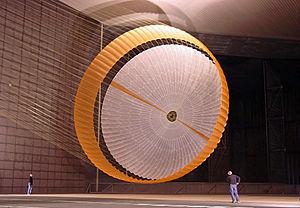
Mars Science Laboratory est une mission d'exploration de la planète Mars à l'aide d'un astromobile développé par le centre JPL associé à l'agence spatiale américaine de la NASA. La sonde spatiale est lancée le 26 novembre 2011 par un lanceur Atlas V. Le site d'atterrissage, sur lequel la sonde spatiale s'est posée le 6 août 2012, se situe dans le cratère Gale. Celui-ci présente dans un périmètre restreint donc compatible avec l'autonomie du rover, des formations reflétant les principales périodes géologiques de la planète dont celle — le Noachien — qui aurait pu permettre l'apparition d'organismes vivants. Au cours de sa mission, l'astromobile, nommé Curiosity, va rechercher si un environnement favorable à l'apparition de la vie a existé, analyser la composition minéralogique, étudier la géologie de la zone explorée et collecter des données sur la météorologie et les radiations qui atteignent le sol de la planète. La durée de la mission est fixée initialement à une année martienne soit environ 669 sols ou 687 jours terrestres.